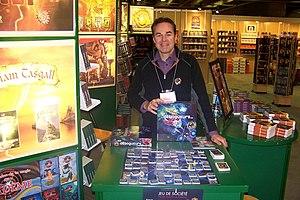
Jeux debuggers
Stéphan Bilodeau, né en 1967, est un écrivain québécois.